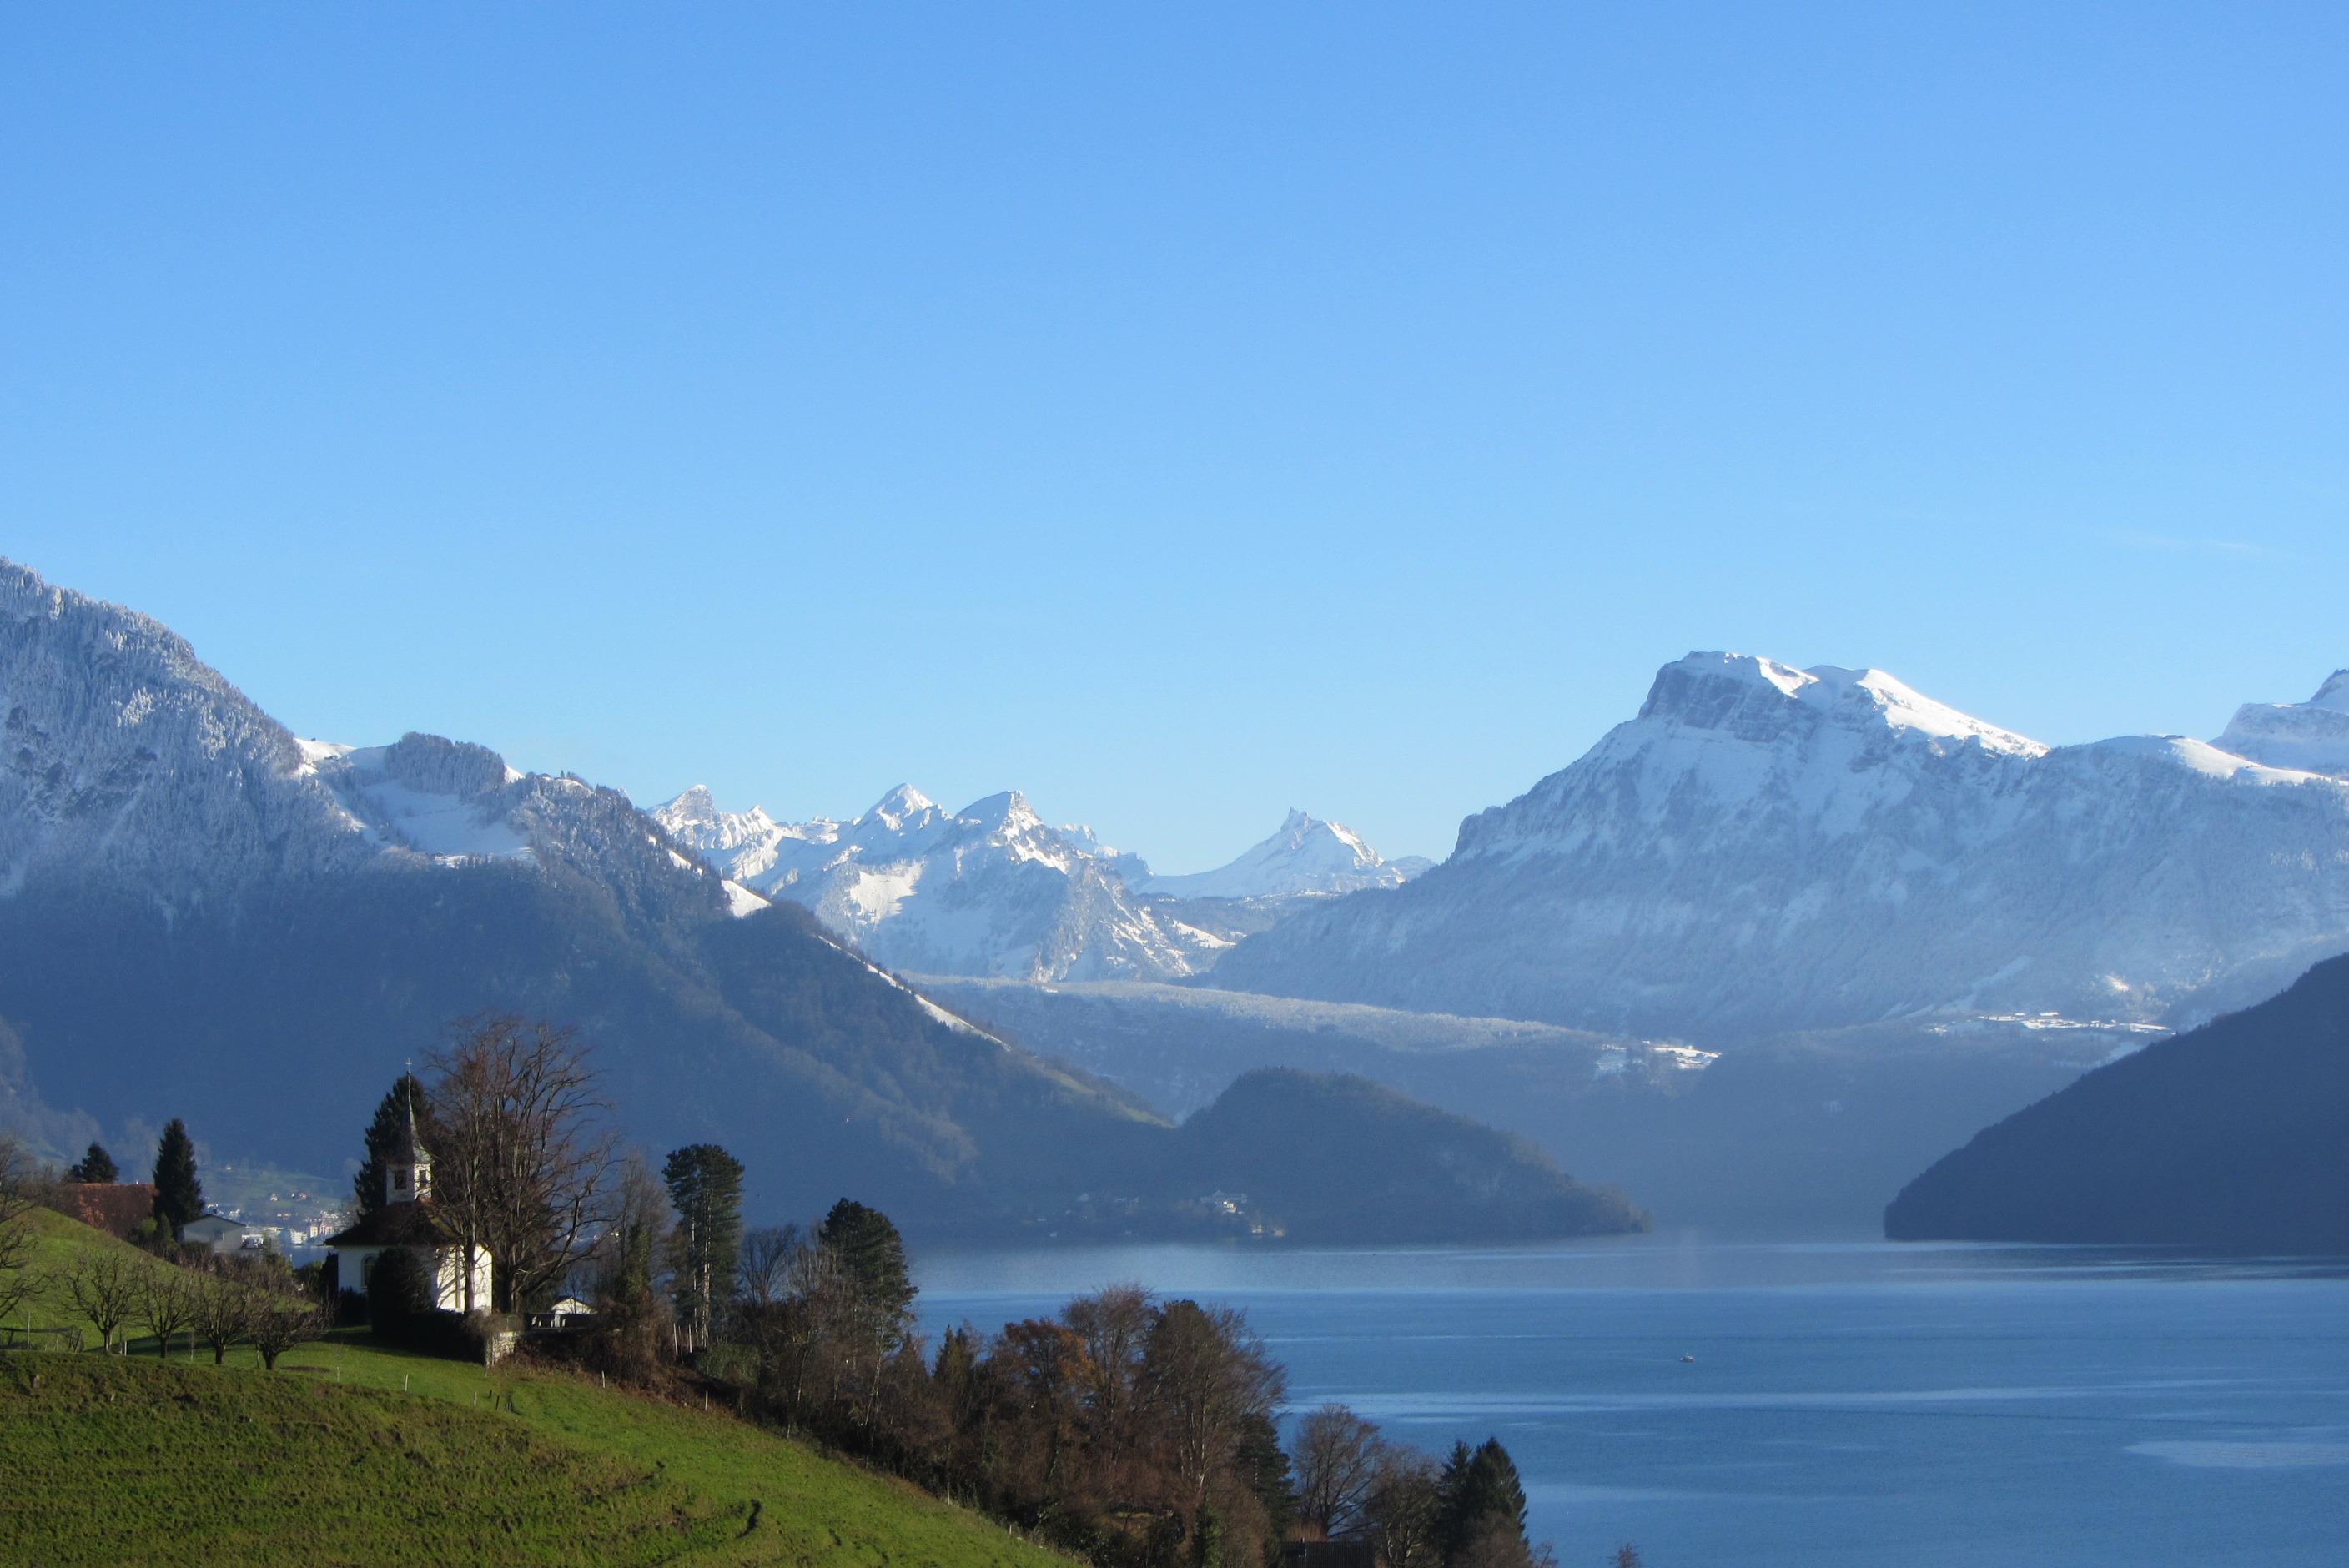
mountain, winter, lake, mountain range, hike, glacier, alpine, fjord, ridge, mountains, alps, plateau, fell, loch, mountain panorama, landform, mountain pass, weggis, geographical feature, mountainous landforms, glacial landform